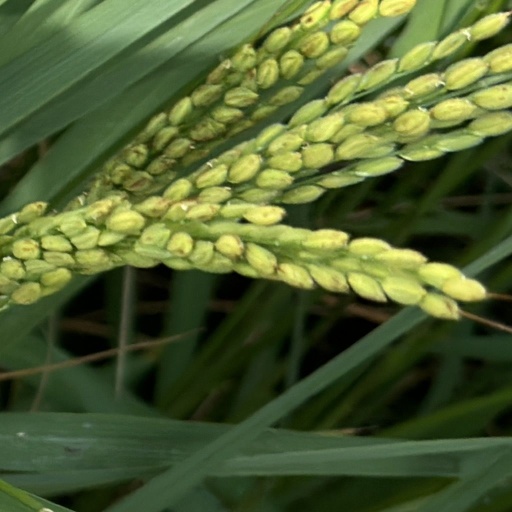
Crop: rice